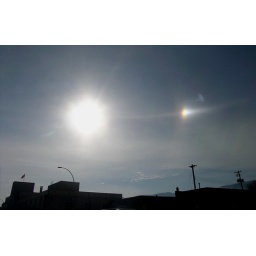
A sun dog appears over Penticton on a cold, clear day.